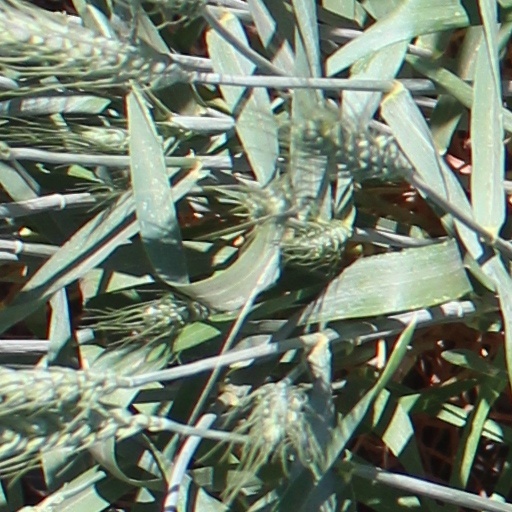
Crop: wheat